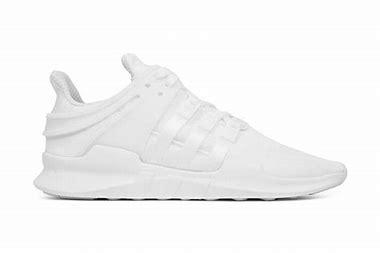
Brand: Adidas
Model: EQT Support Adv